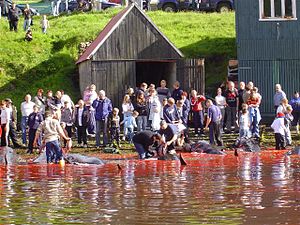
Sleppið Grindini 2015 / Hændelsesforløb / Juni og juli 2015 / Sea Shepherd hos Krasnik i Deadline
Mennesker reagerer på billeder af blod.
Sleppið Grindini 2015 var en kampagne, som Sea Shepherd Conservation Society førte på Færøerne i perioden fra 15. juni 2015 til starten af oktober 2015. Formålet med aktionen var at standse grindefangst på Færøerne dels ved at dokumentere fangsten ved at tage billeder og video, hvilket senere kunne bruges til dokumentarfilm, der formodentlig kunne skade færøsk og dansk turisme. Dette ville lægge større pres på danske og færøske myndigheder. I 2014 førte organisationen en lignende kampagne på Færøerne, den kaldtes GrindStop 2014 og varede fra ca. 15. juni 2014 til 1. oktober 2014. Aktionen i 2014 resulterede bl.a. i at Færøernes Lagting vedtog stramninger af Grindeloven, som gav politiet hjemmel til at give meget større bøder, op til 25.000 kroner pr. person og at tilbageholde folk som forstyrrede grindefangst i op til 24 timer. I 2014 gav brud på grindeloven bøder på 1000 kroner pr. person. Under aktionen i 2015 var der et meget mindre antal aktivister end året før, og de fleste af dem var til søs, mens nogle få var på land.